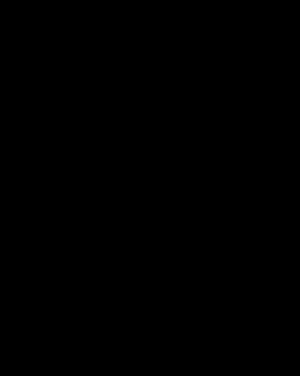
Les triazolobenzodiazépines sont une sous-classe de la famille des benzodiazépines. Ce sont les benzodiazépines de deuxième génération.